Middleton on the Wolds

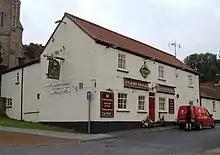
The Robin Hood Public house

Middleton on the Wolds was served by Middleton-on-the-Wolds railway station on the Selby to Driffield Line between 1890 and 1954.